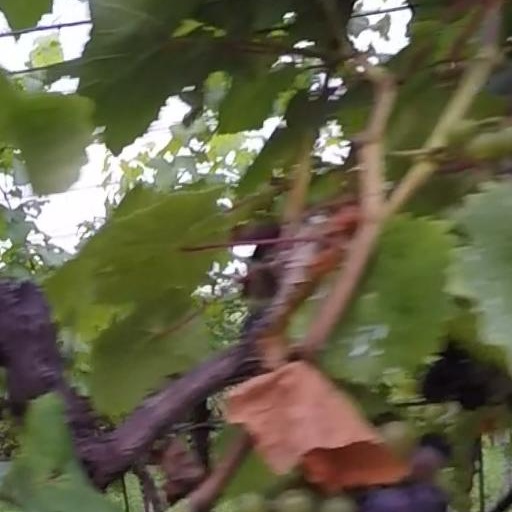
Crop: grape